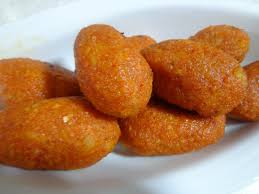
Yemek: icli_kofte